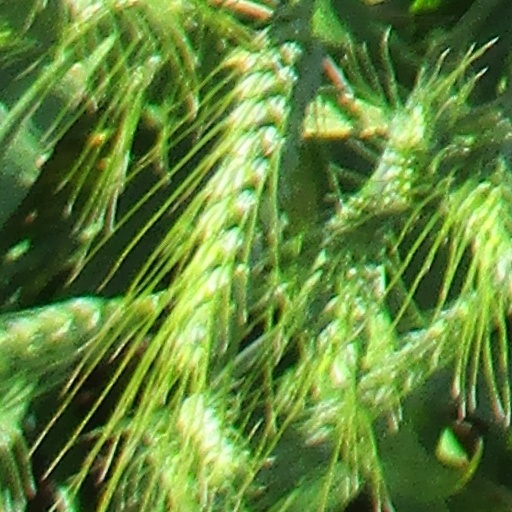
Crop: wheat